Atheroma

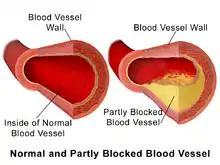
Illustration comparing a normal blood vessel and partially blocked vessel due to atherosclerotic plaque. Notice the enlargement & absence of much luminal narrowing.

The accumulation (swelling) is always in the tunica intima, between the endothelium lining and the smooth muscle middle layer of the artery wall. While the early stages, based on gross appearance, have traditionally been termed fatty streaks by pathologists, they are not composed of fat cells but of accumulations of white blood cells, especially macrophages, that have taken up oxidized low-density lipoprotein (LDL).